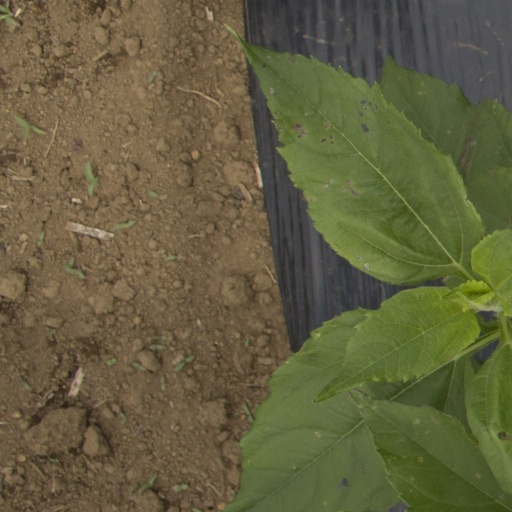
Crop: Jerusalem artichoke